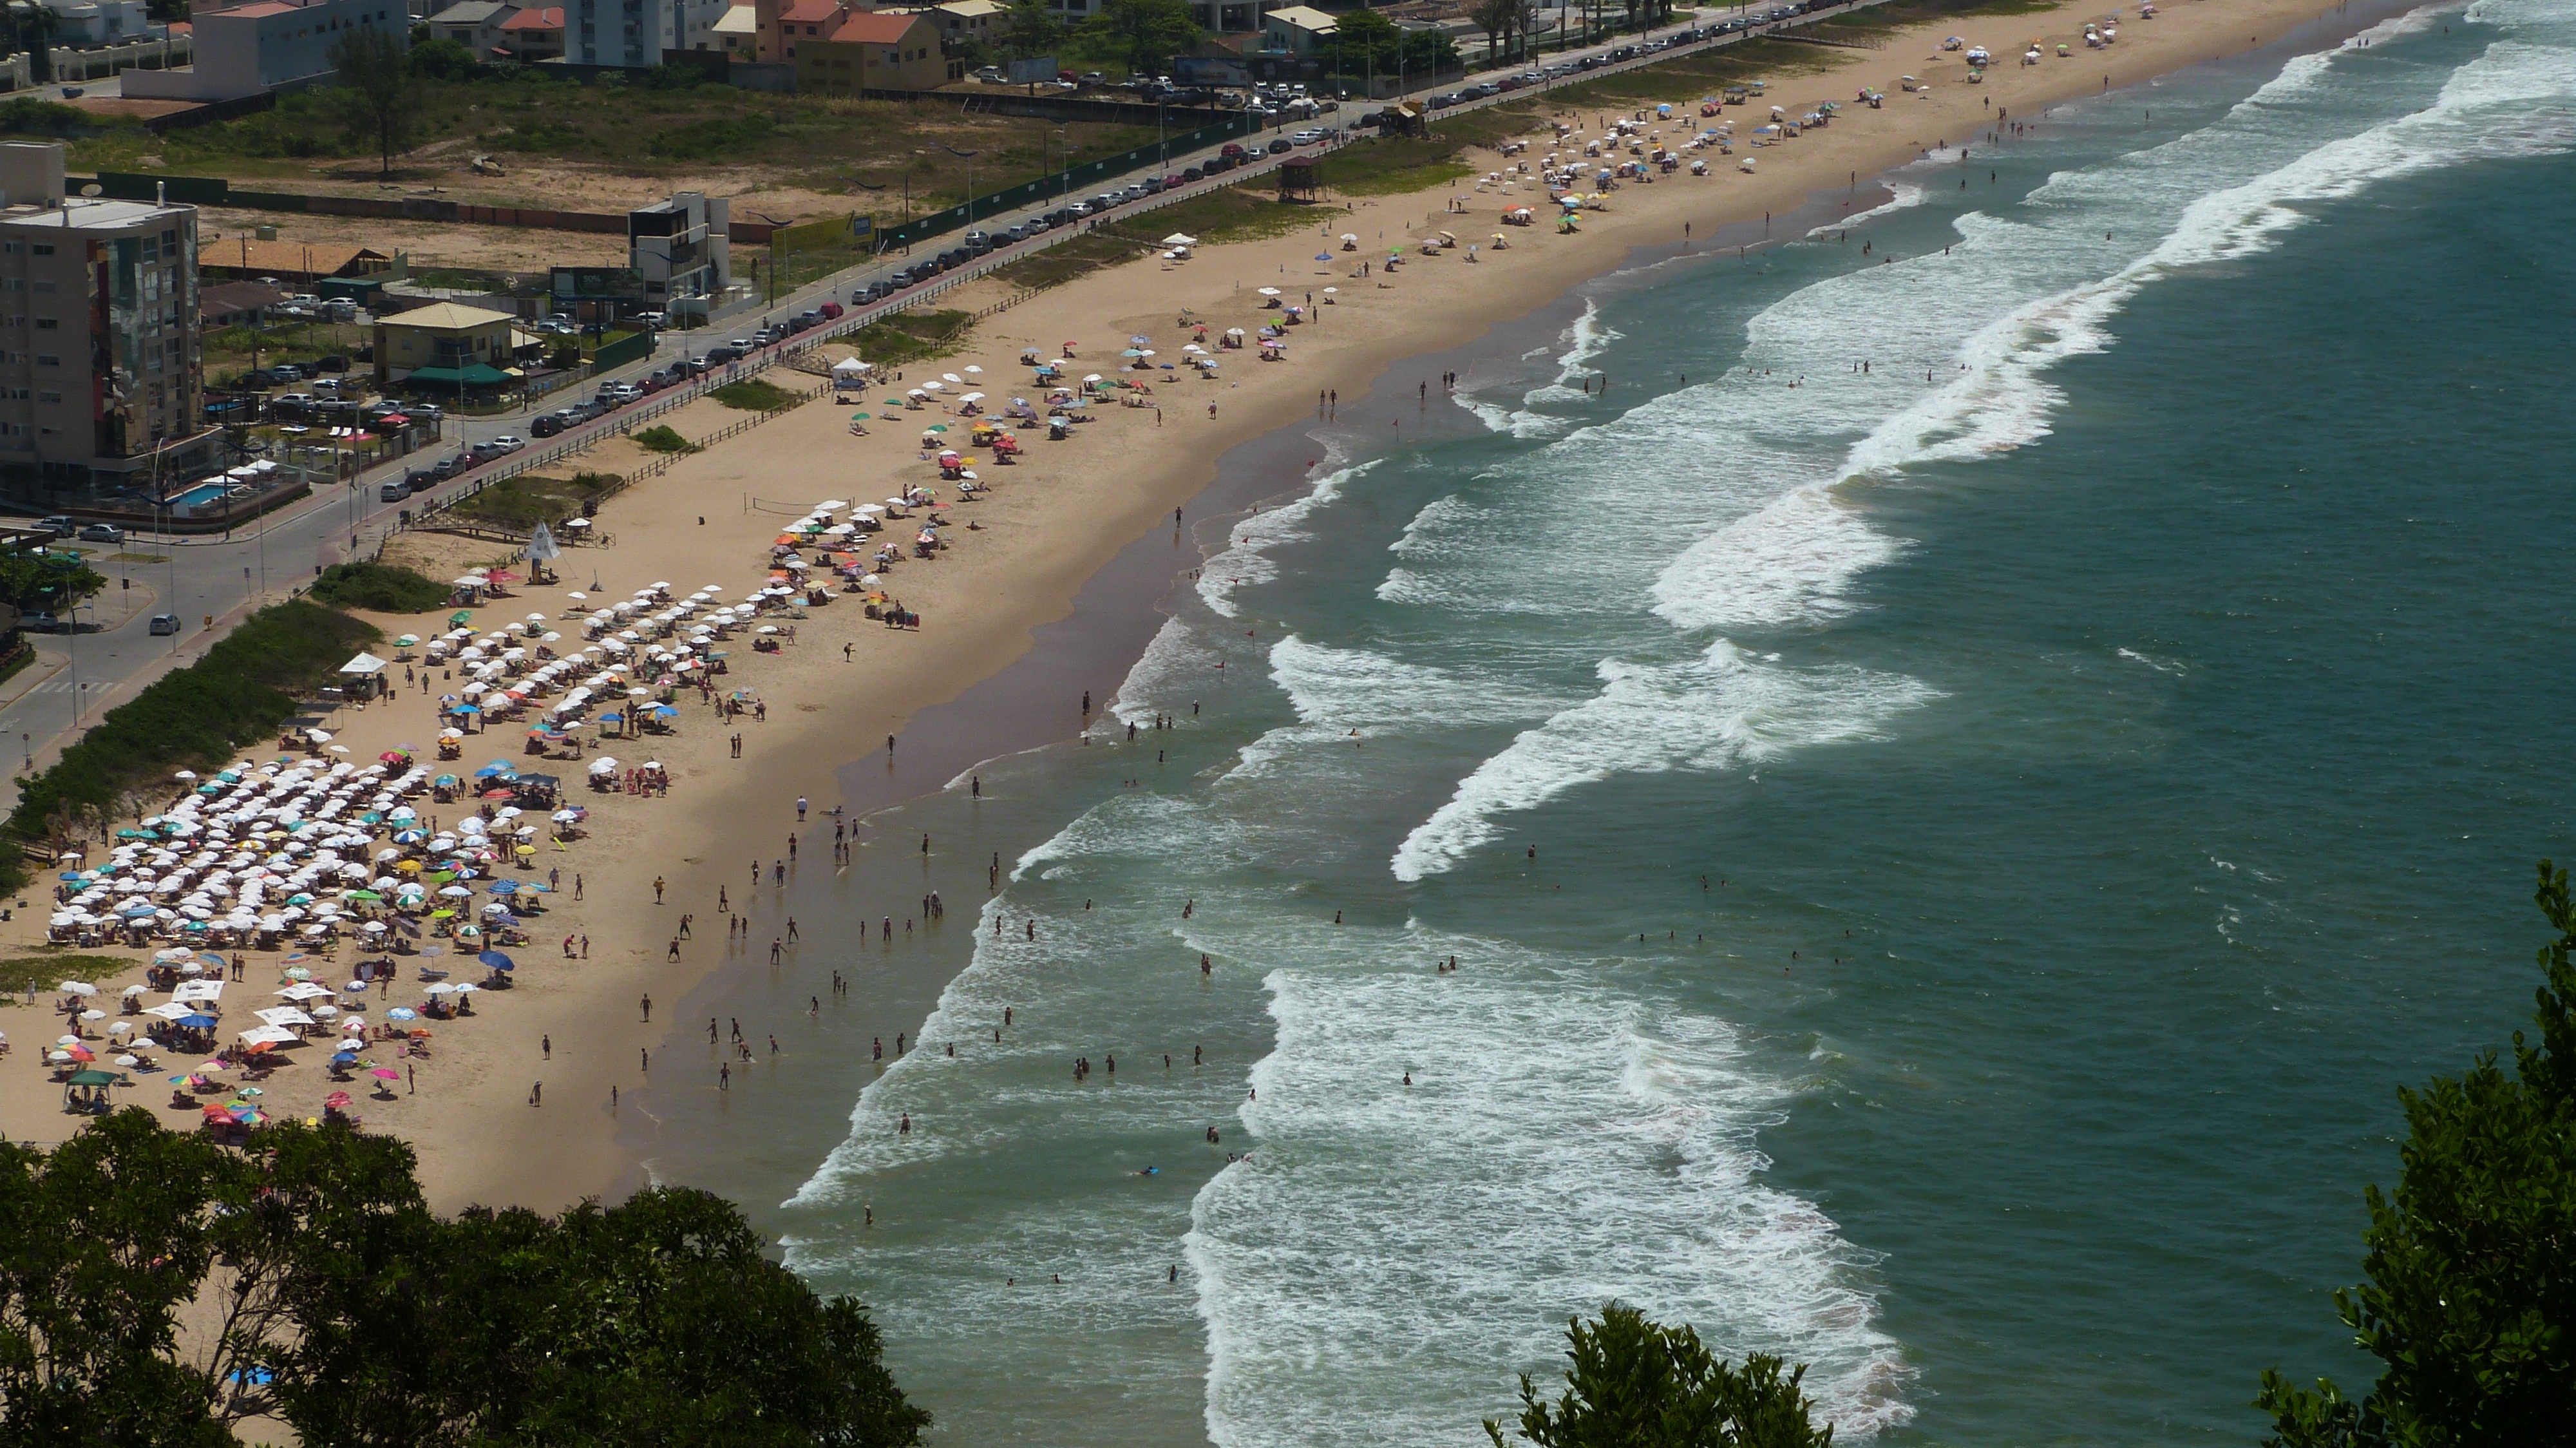
beach, sea, coast, ocean, shore, wave, cliff, cove, bay, terrain, waterway, body of water, brazil, cape, santa catarina, aerial photography, itaja, brava beach